Jefferson Moffitt

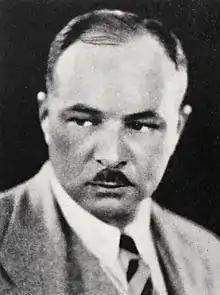
From a 1925 magazine

Jefferson Moffitt (December 17, 1887 – April 8, 1954) was an American screenwriter and film director. He wrote for more than 80 films between 1923 and 1953. He was born in Oakland, California, and died in Los Angeles, California.